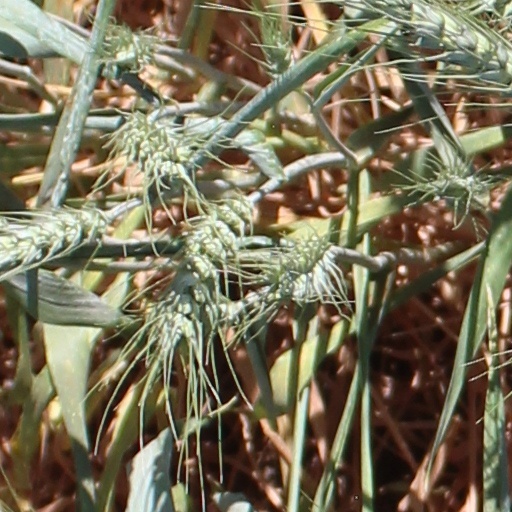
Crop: wheat